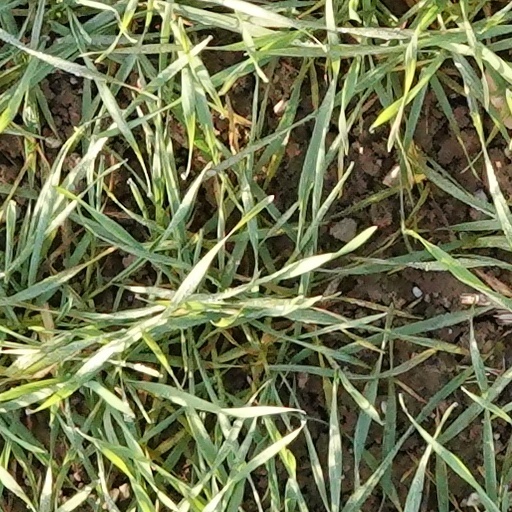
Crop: wheat